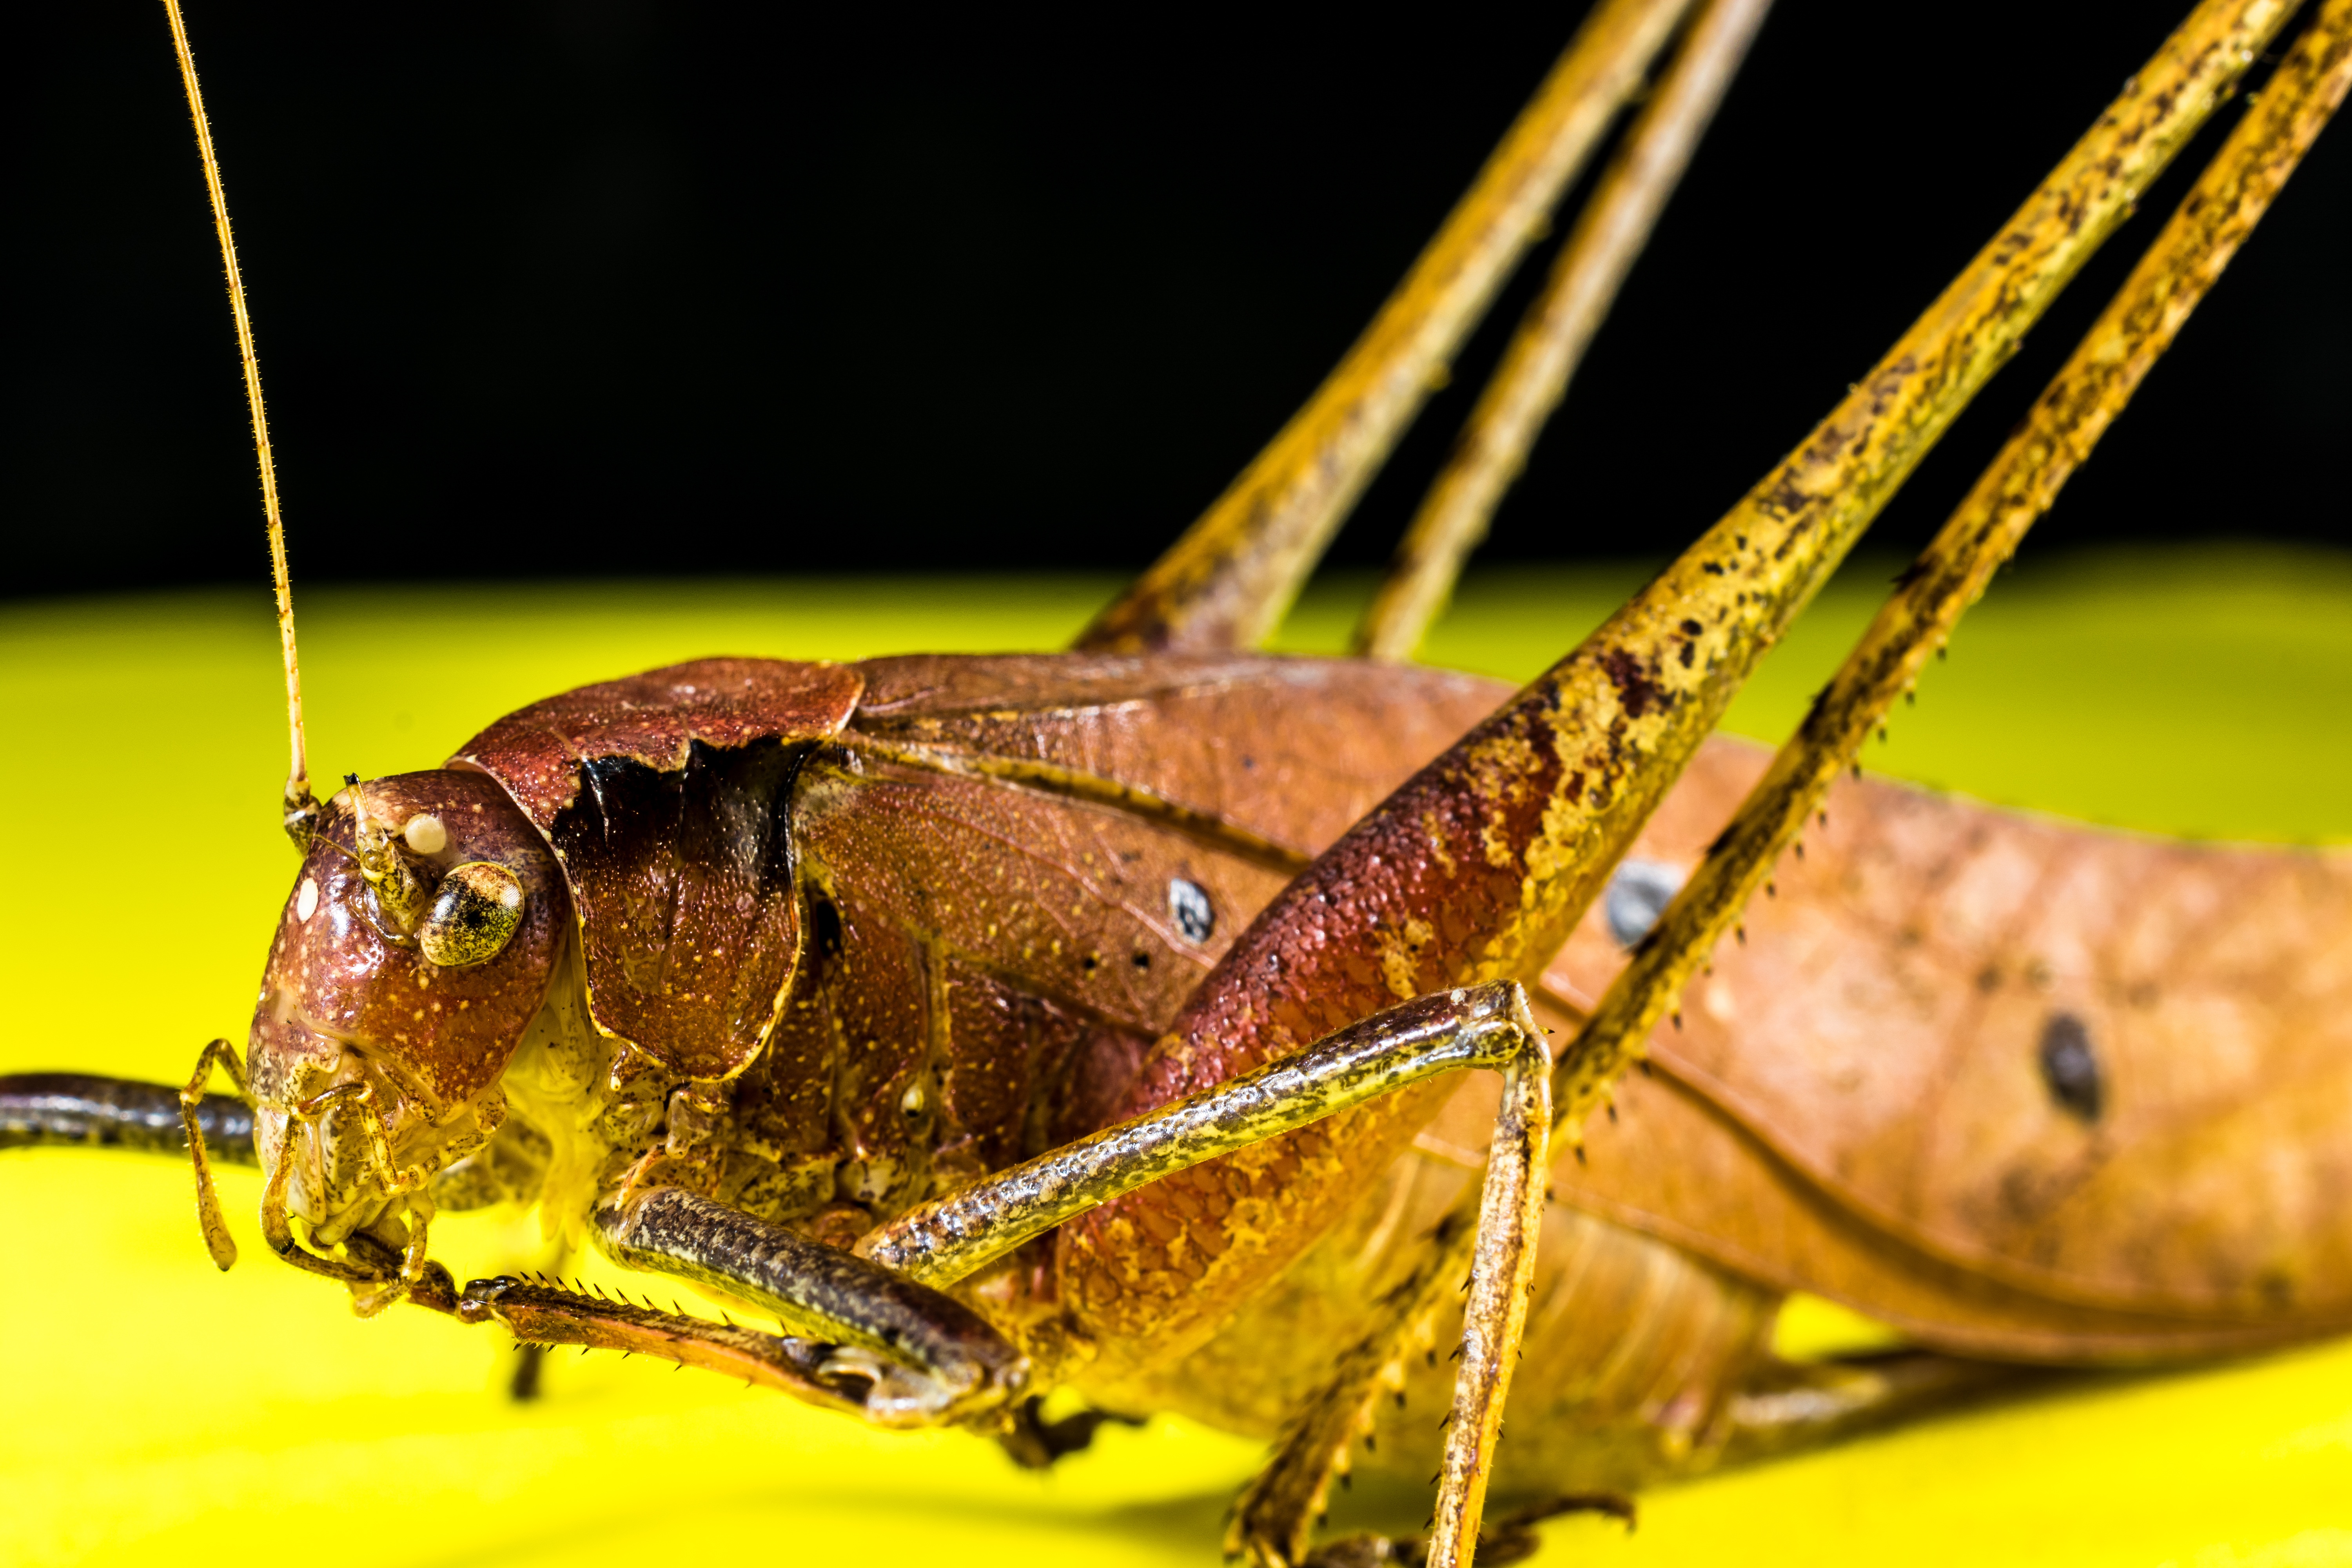
photography, animal, insect, macro, fauna, invertebrate, cricket, close up, grasshopper, locust, macro photography, arthropod, moths and butterflies, cricket like insect, dianhong